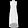
Label: Shirt